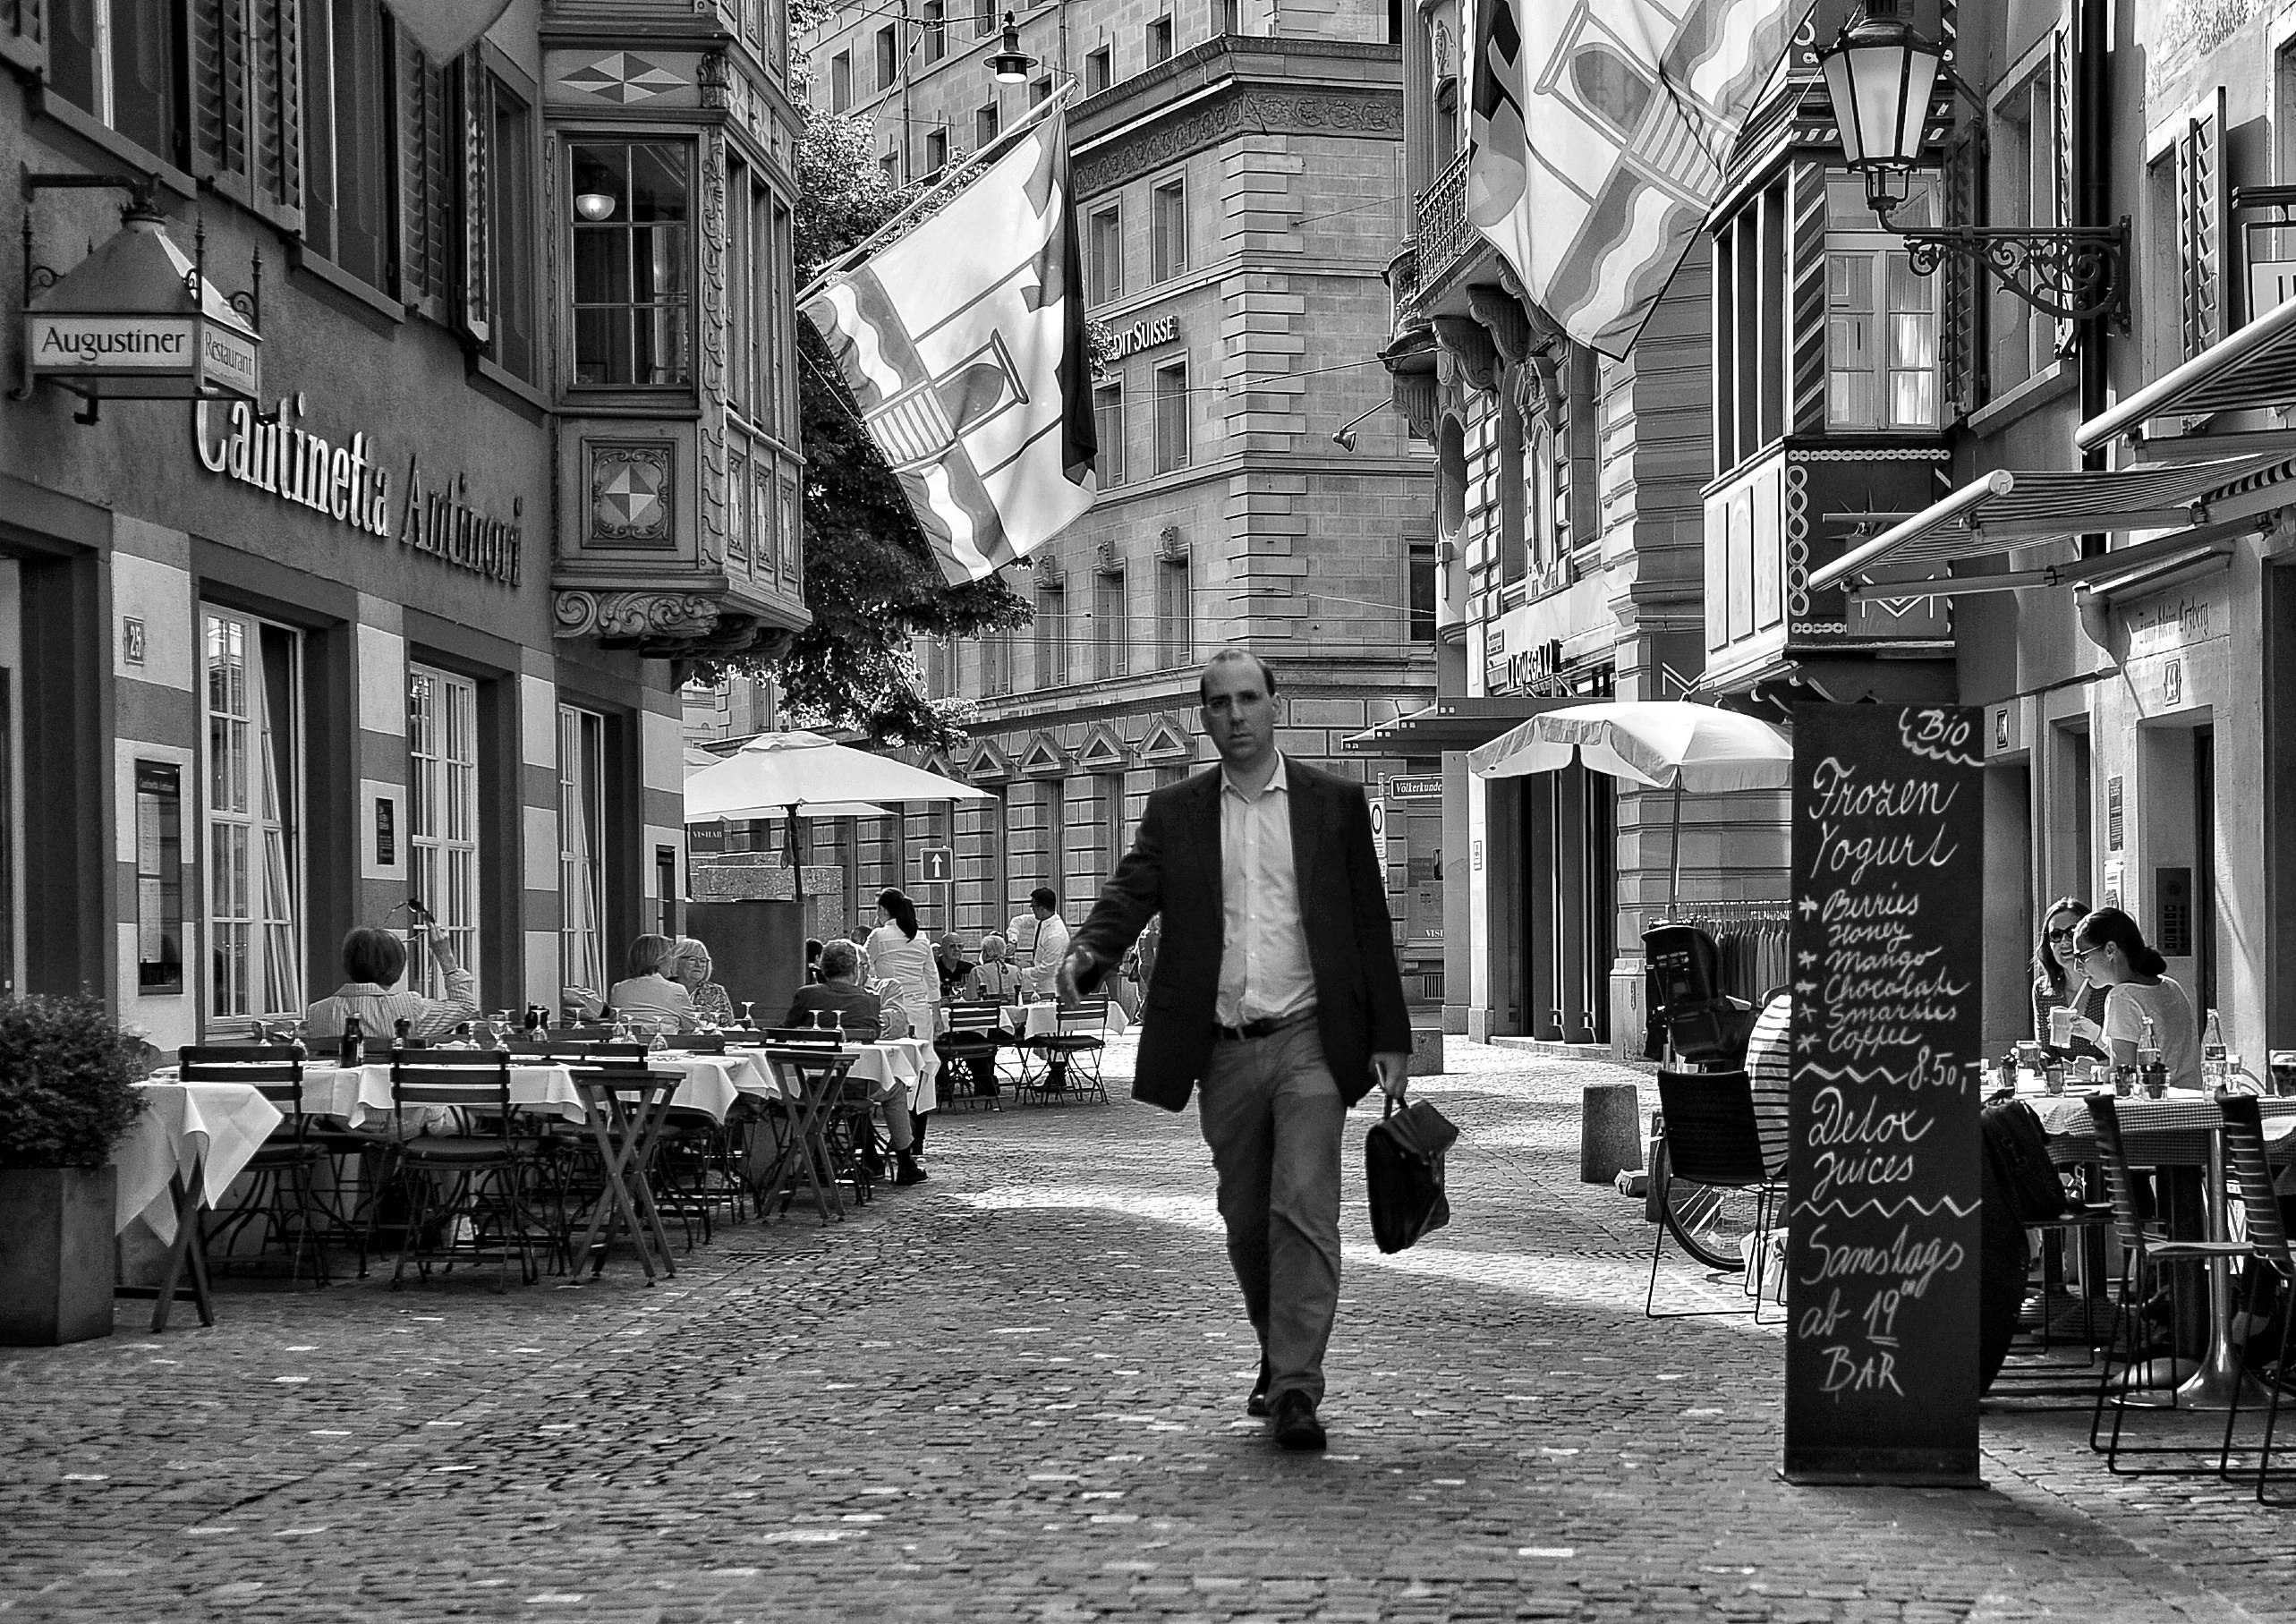
outdoor, pedestrian, black and white, people, sun, road, street, photography, town, alley, city, urban, cityscape, downtown, nikon, black, monochrome, lane, streetphotography, bw, blackandwhite, candid, infrastructure, photograph, snapshot, schweiz, switzerland, schwarzweiss, zri, zurich, blancoynegro, schwarzweis, snapseed, streetscene, passant, streetpix, thomas8047, onthestreets, iamnikon, d300s, streetphotographer, zrigrafien, streetartstreetlife, 175528, stadtzrich, haveaniceevening, neighbourhood, urban area, monochrome photography, nonbuilding structure